John Rolle (Parliamentarian)

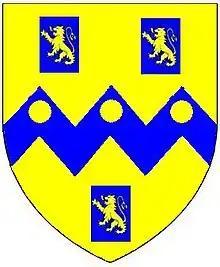
Arms of Rolle: "Or, on a fesse dancetté between three billets azure each charged with a lion rampant of the first three bezants"

John Rolle (1598–1648) was a Turkey Merchant and also served as MP for the Rolle family's controlled borough of Callington, Cornwall, in 1626 and 1628 and for Truro, Cornwall, in 1640 for the Short Parliament and in November 1640 for the Long Parliament. He supported the Parliamentarian side in the English Civil War.